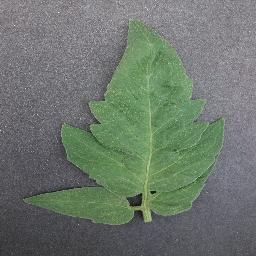
Label: Tomato___healthy